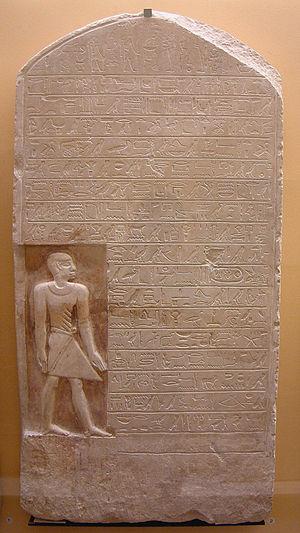
Deux royaumes se formèrent sous Sobekhotep IV à la suite d'une révolte dans le delta du Nil. Ces deux monarchies parallèles formèrent ensemble la XIVᵉ dynastie égyptienne contemporaine donc de la XIIIᵉ dynastie.